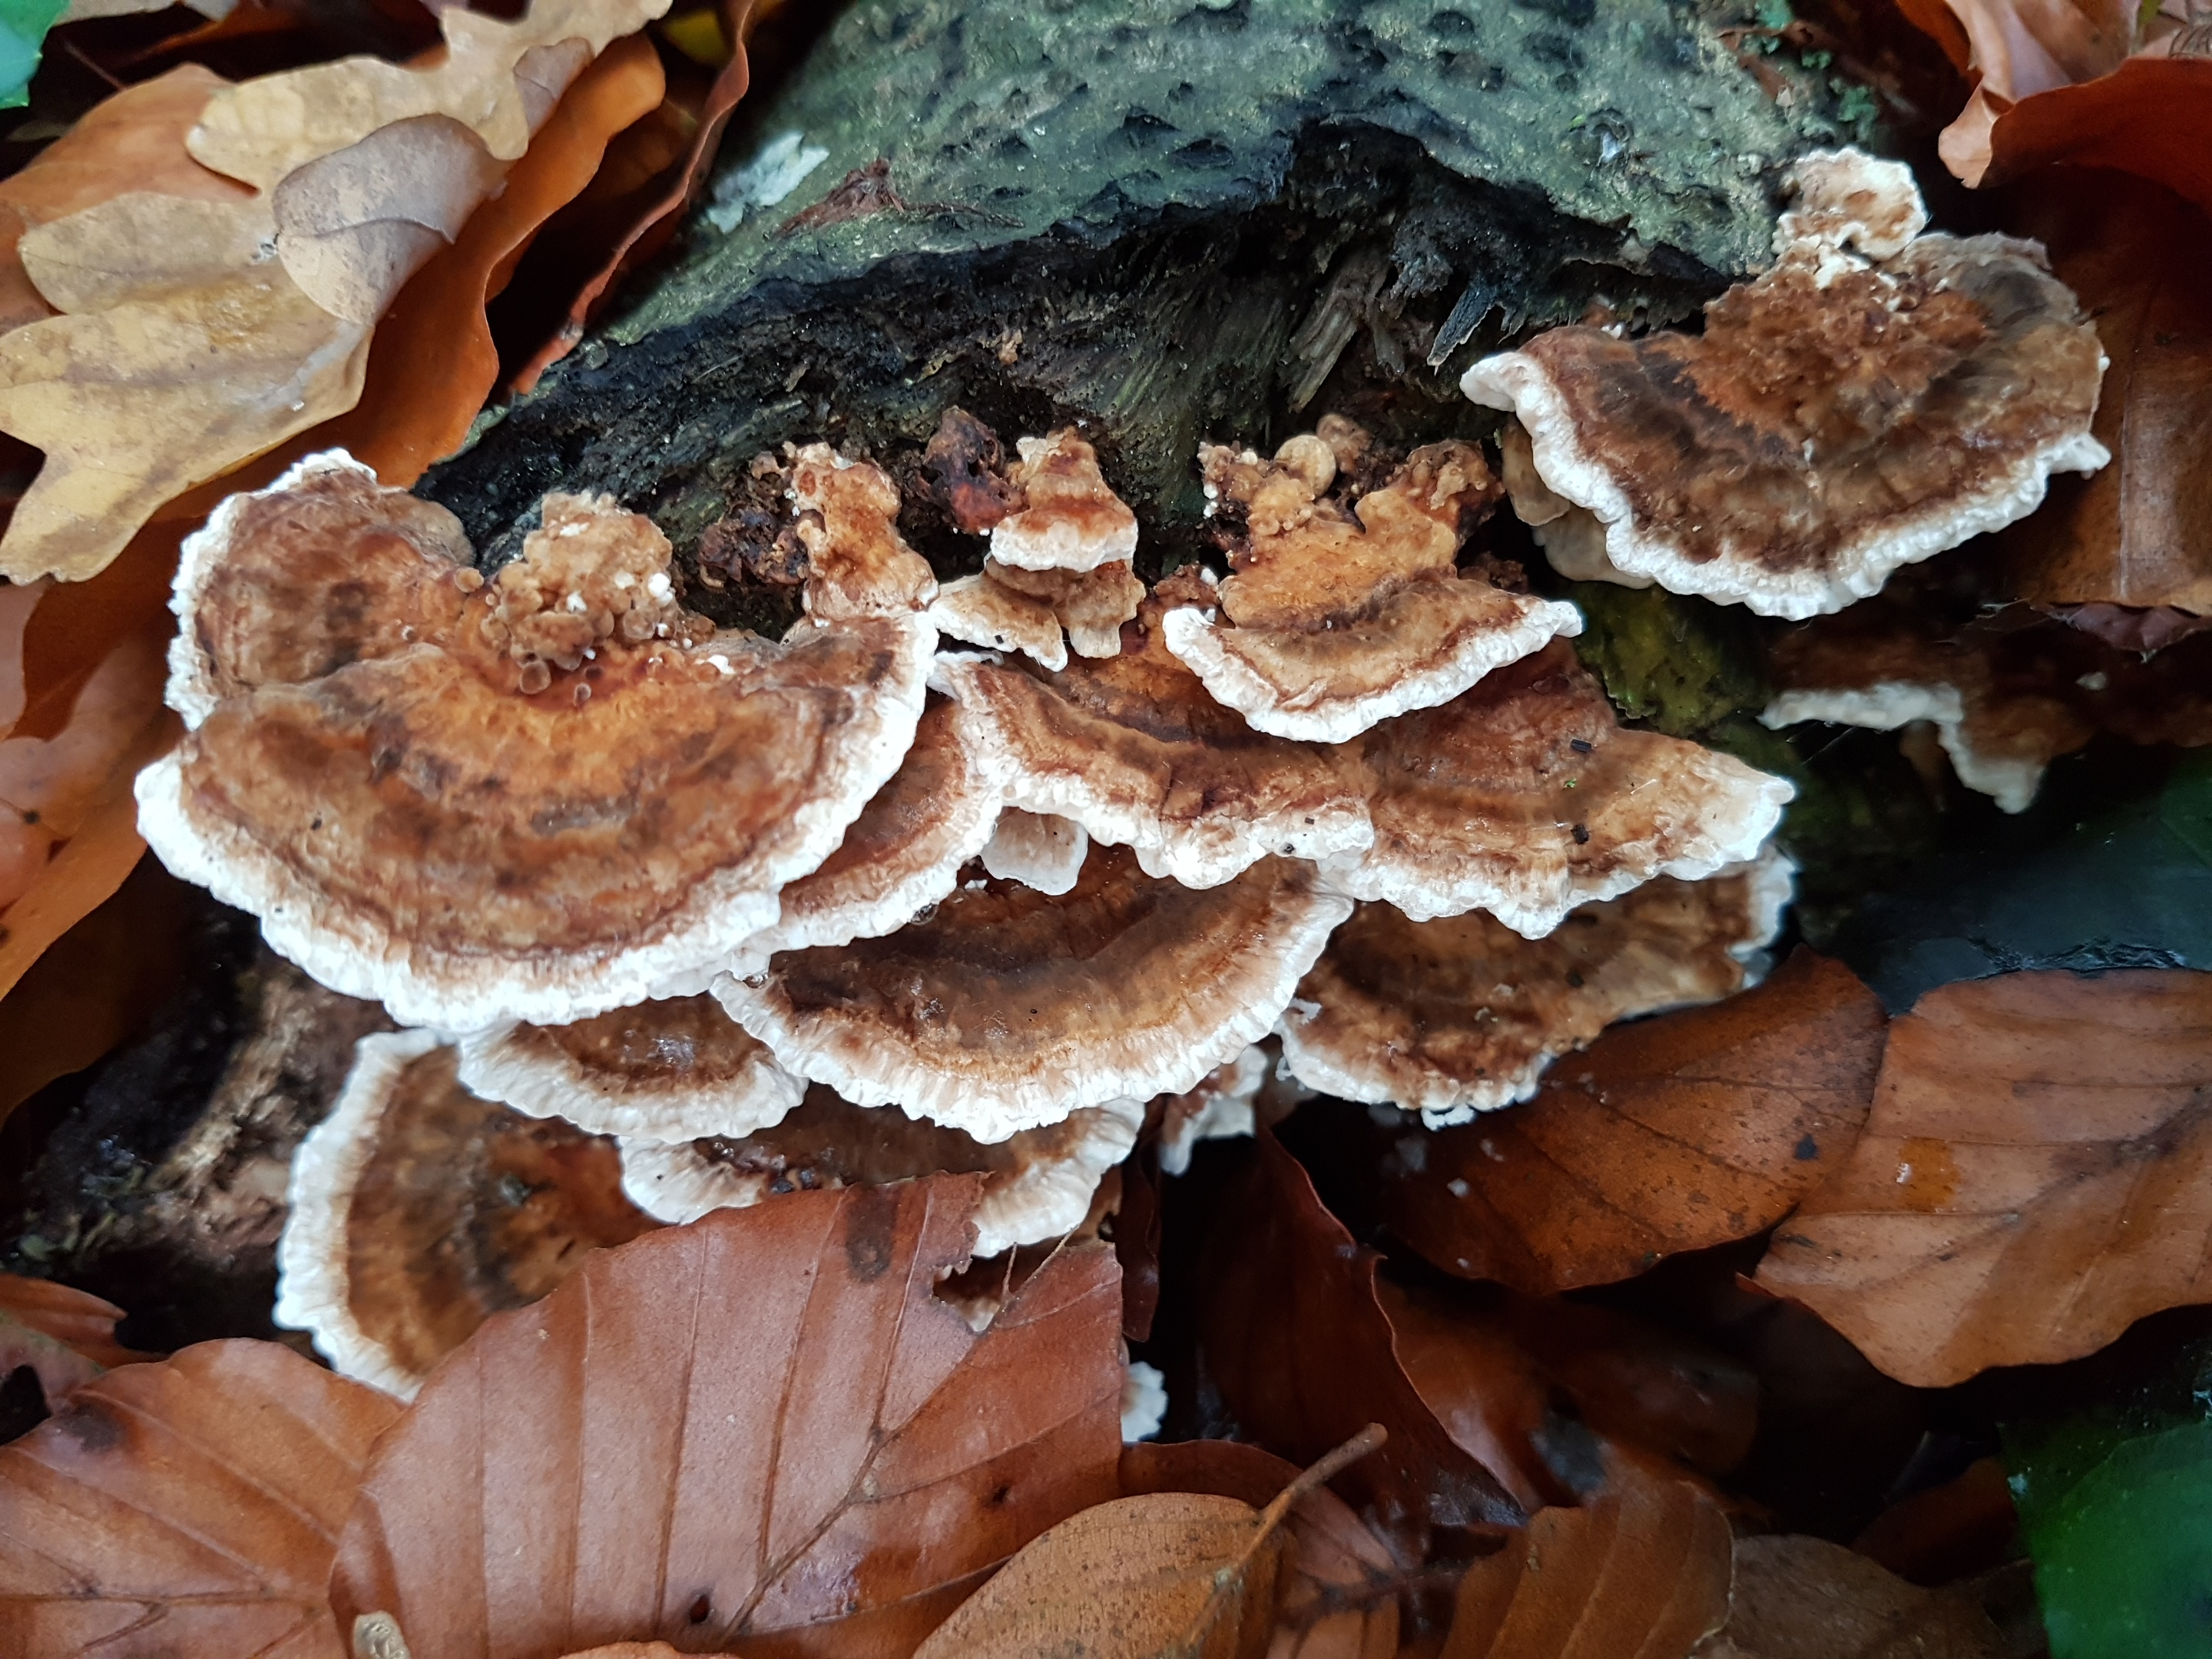
fungus, forest, creation, medicinal mushroom, agaricomycetes, mushroom, hymenochaetales, edible mushroom, polyporales, agaricaceae, agaricus, inonotus, hymenochaetaceae, hen of the wood